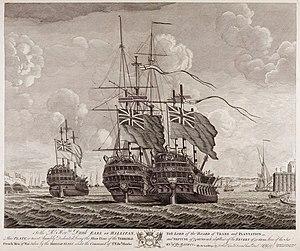
Trois des six vaisseaux français capturés à la bataille du cap Finisterre, octobre 1747. De gauche à droite
La seconde bataille du cap Finisterre est une bataille navale livrée pendant la guerre de Succession d'Autriche. Elle se déroule au large de l'Espagne. Cette bataille oppose, le 25 octobre 1747, une escadre britannique commandée par Edward Hawke à l'escorte d'un convoi français commandé par Desherbiers de l'Estenduère. C'est le dernier des trois grands affrontements navals opposant la Marine française à la Royal Navy pendant ce conflit.
Le Terrible est un navire de guerre français en service de 1740 à 1747, puis britannique jusqu'en 1763. C'est un vaisseau de ligne de troisième rang portant 78 puis 74 canons sur deux ponts. C'est un vaisseau de force lancé selon les normes définies dans les années 1740 par les constructeurs français pour obtenir un bon rapport coût/manœuvrabilité/armement afin de pouvoir faire face à la marine anglaise qui dispose de beaucoup plus de navires depuis la fin des guerres de Louis XIV.